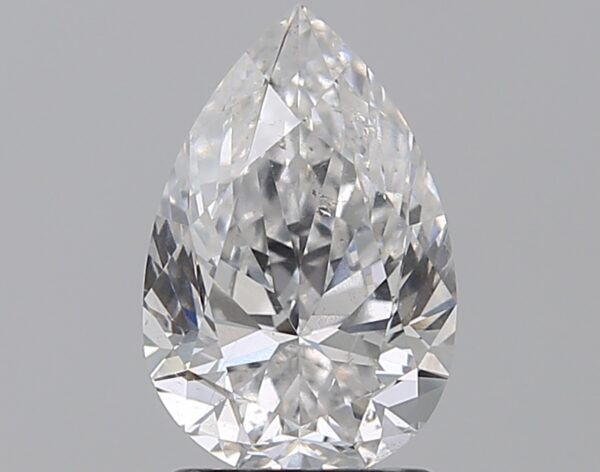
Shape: pear
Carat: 1.7
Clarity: SI2
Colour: D
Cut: EX
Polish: EX
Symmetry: EX
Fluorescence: M
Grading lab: GIA
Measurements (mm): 10.02 x 6.57 x 4.15